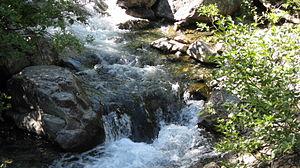
Le Cincle d'Amérique est une espèce de passereaux et le seul membre de la famille des cinclidés présent en Amérique du Nord et en Amérique centrale. Étant un spécialiste des cours d’eau rapides, on ne le retrouve que dans les régions montagneuses de l’ouest du continent. Son mode de vie étroitement associé à l’eau vive, qui gèle beaucoup moins en hiver, lui permet d’être sédentaire même dans le nord de son aire de répartition,